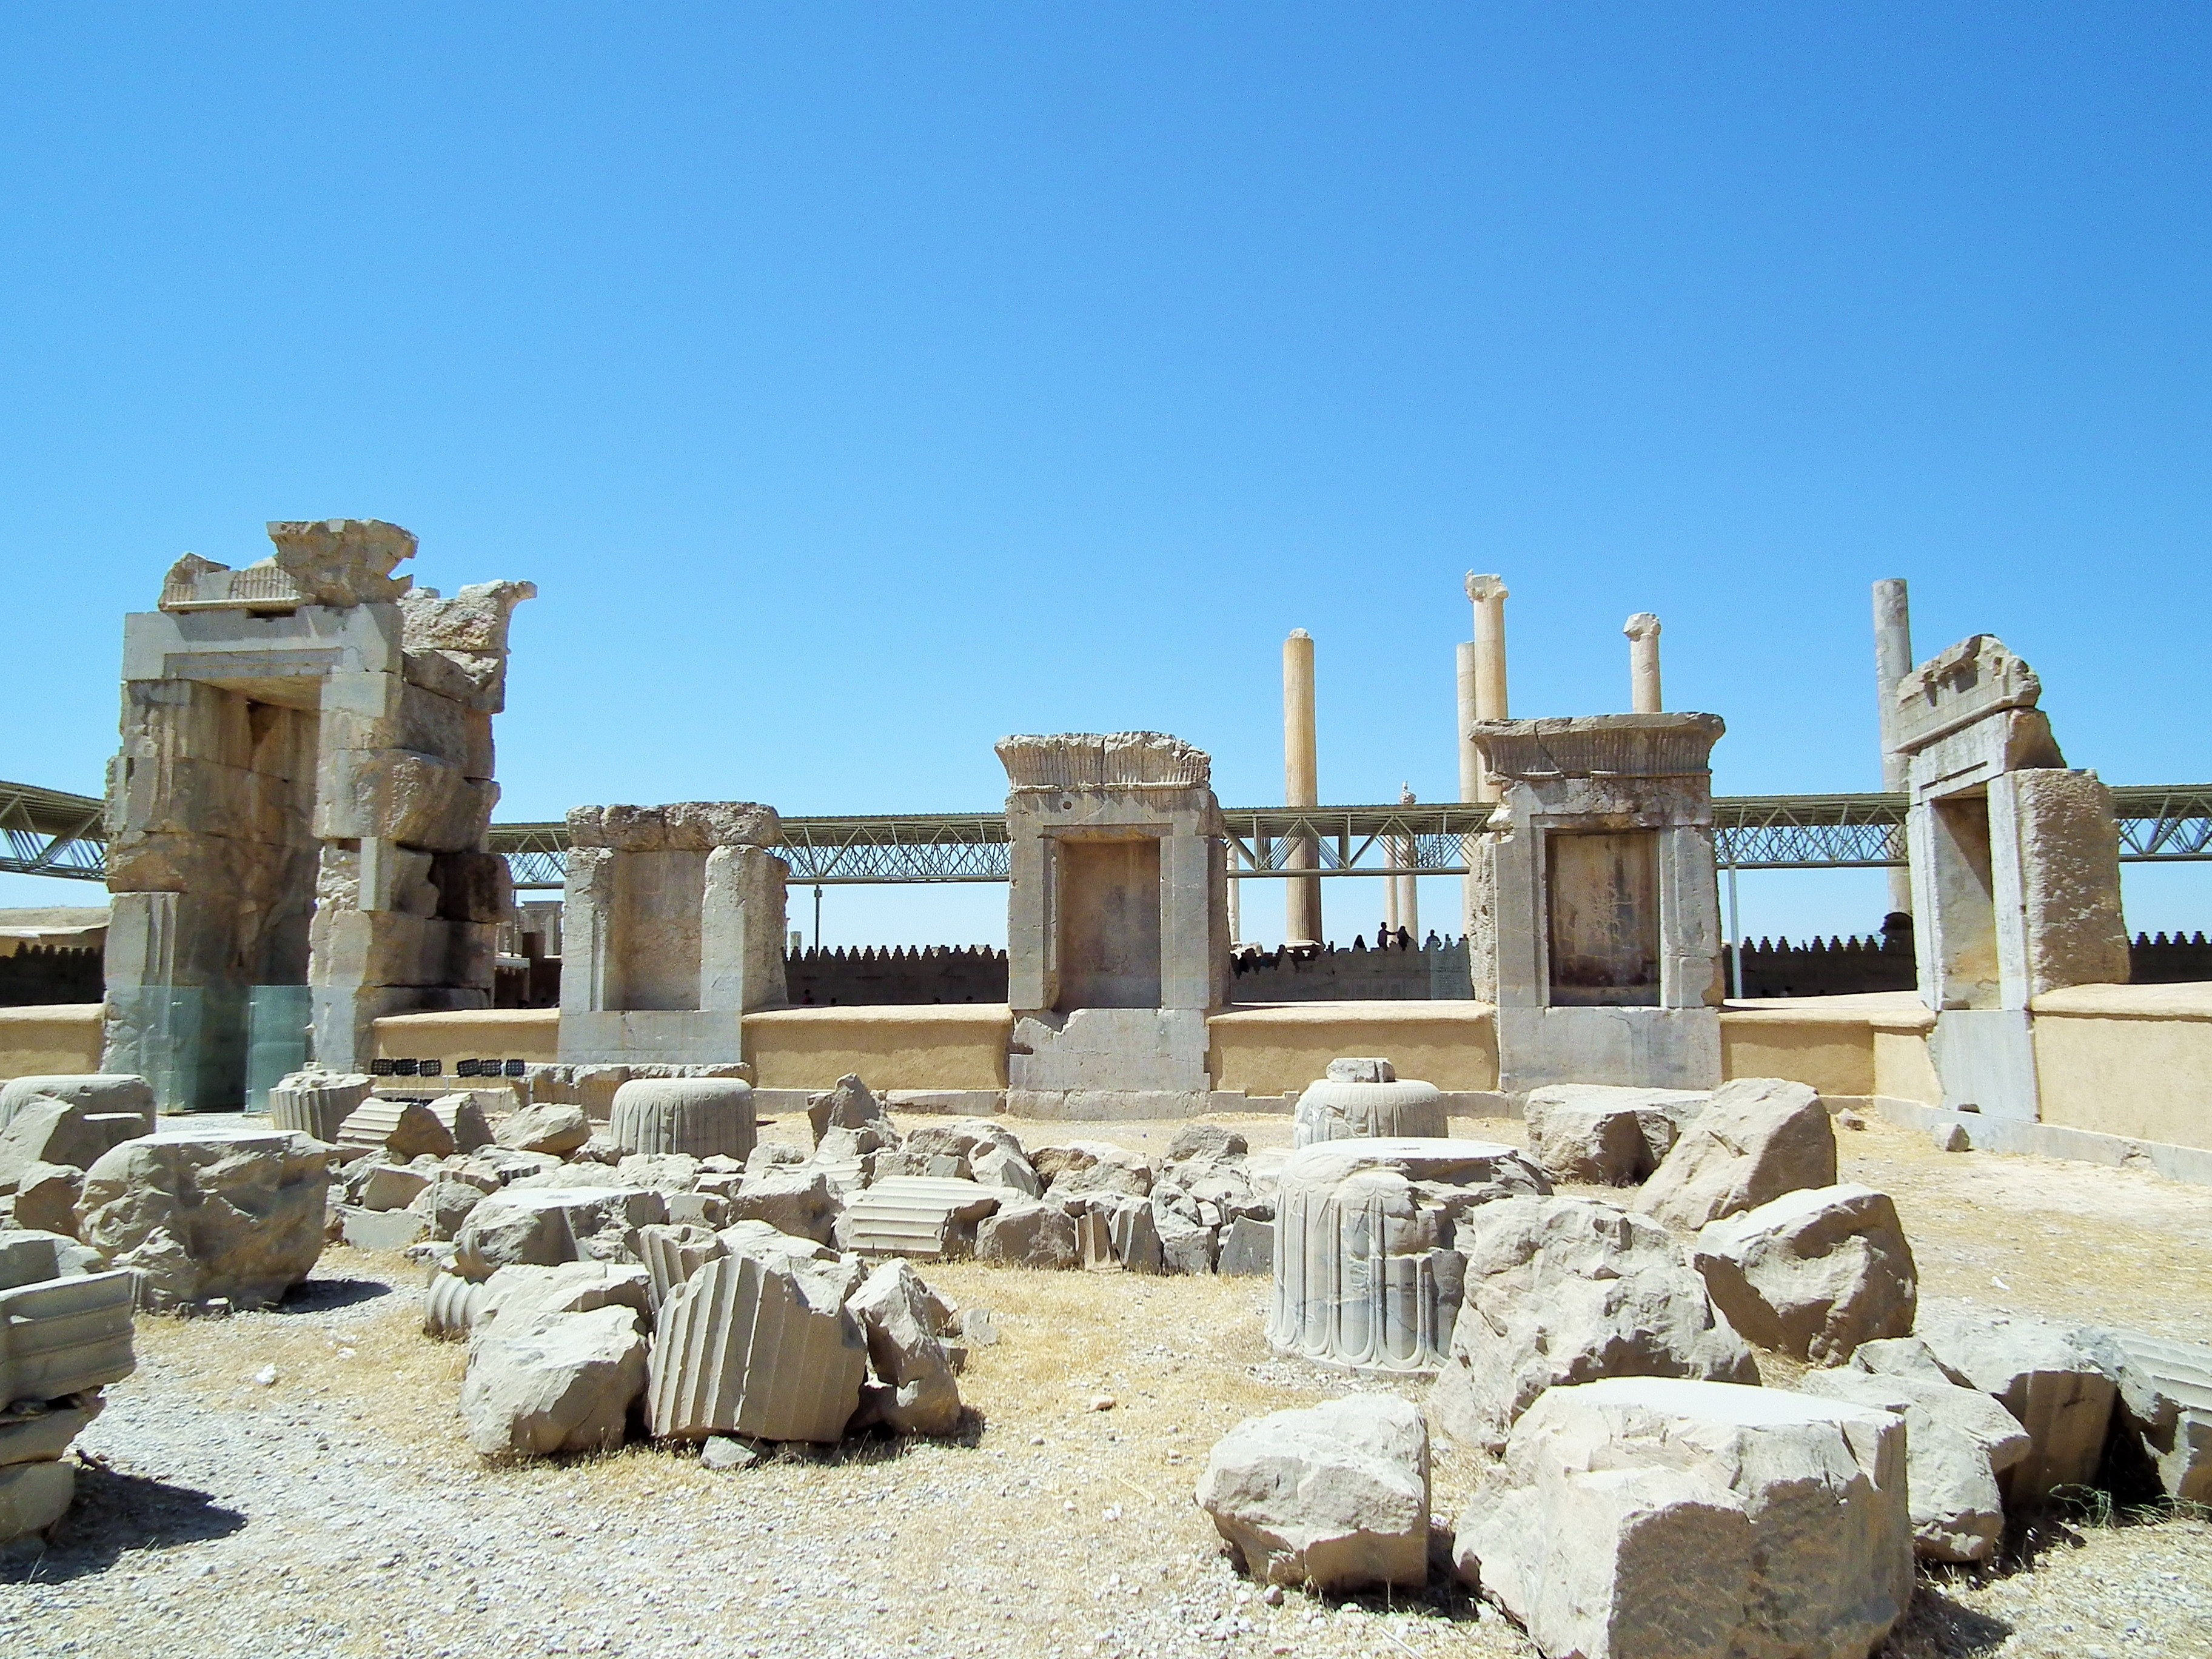
structure, monument, column, landmark, place of worship, temple, ruins, history, iran, ancient rome, archaeological site, unesco world heritage site, ancient ruins, roman temple, historic site, persepolis, shiraz, ancient history, egyptian temple, ancient roman architecture, city of the persians, parseh, takht e jamshid, achaemenid empire